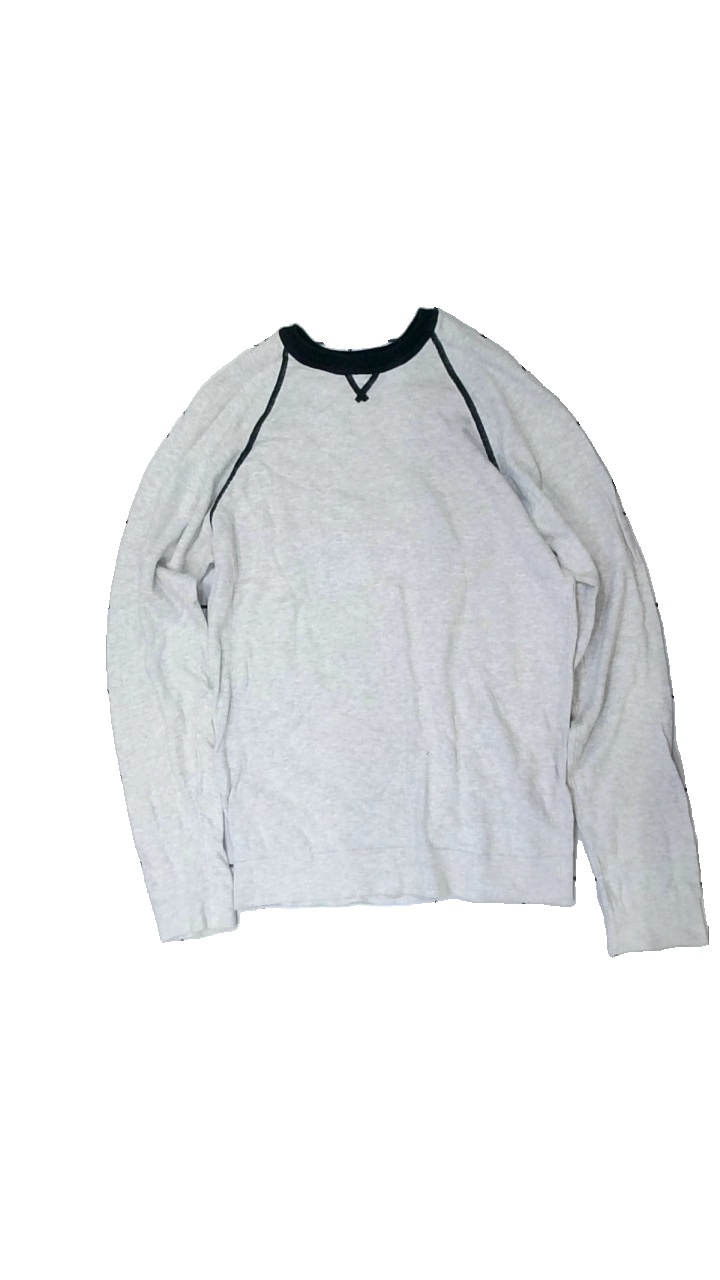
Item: Sweater (Men)
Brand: Zara Man
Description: grå tröja med stora fläckar
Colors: Grey
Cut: Regular
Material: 100% cotton
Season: All
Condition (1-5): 2
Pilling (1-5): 4
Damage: fläckar
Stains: Major
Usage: Export
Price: <50